Aerotechnik WGM.21

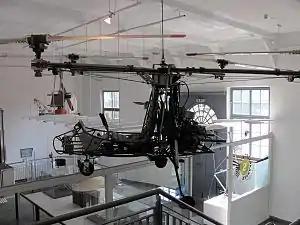

The Aerotechnik WGM.21 is a quadrotor helicopter that was developed in the 1970s.